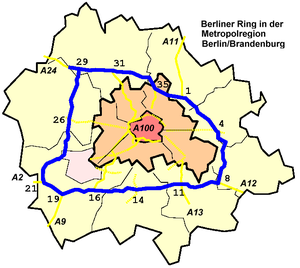
Ringvej
Den tyske hovedstad Berlin har en ringvej af motorvejsstandard.
En ringvej er en hel- eller halv-cirkelformet hovedfærdselsåre beregnet til at føre større mængder biltrafik uden om et bycentrum. En ringvej kan være beliggende uden for byens egentlige bebyggelse eller indenfor og tættere på bycentrum.